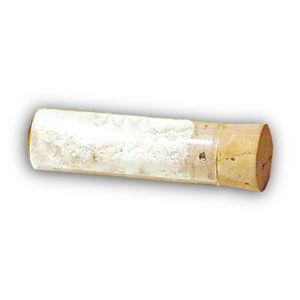
L'hexahydrite est une espèce minérale, assez rare et hygroscopique à l'air ambiant, de sulfate de magnésium hexahydraté de formule MgSO₄•6 H₂O.